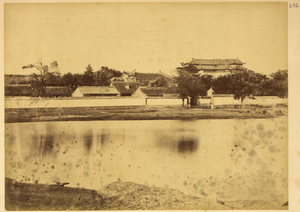
En 1874-1875, le gouvernement russe organisa une mission commerciale et de recherche en Chine. Cette mission avait pour objectif de trouver de nouvelles routes terrestres vers le marché chinois, d'étudier les perspectives d'une expansion commerciale, de rechercher des sites pour l'installation de consulats et d'usines, et de recueillir des informations sur la révolte de Dungan qui faisait alors rage dans les provinces de la Chine occidentale. Composée de 9 hommes et dirigée par le lieutenant-colonel Iulian A. Sosnovskii de l'état-major général de l'armée, cette mission comprenait également un topographe, le capitaine Matusovskii, un responsable scientifique, le Dr Pavel Iakovlevich Piasetskii, des interprètes chinois et russes, trois sous-officiers cosaques et le photographe de la mission, Adolf Erazmovich Boiarskii. La mission se déroula de Saint-Pétersbourg à Shanghai, en passant par Oulan-Bator (Mongolie), Pékin et Tianjin. Elle longea ensuite le fleuve Yangtsé et suivit la grande Route de la soie à travers l'oasis Hami et jusqu'au lac Zaysan, de retour en Russie. Adolf Erazmovich Boiarskii prit quelque 200 photographies, ce qui constitue une source unique pour l'étude de la Chine de cette période. La plupart des photographies prises durant cette mission apparaissent dans cet album, lequel rejoignit par la suite la collection Thereza Christina Maria, rassemblée par l'empereur Pierre II du Brésil qui en fit don à la Bibliothèque nationale du Brésil. Bâtiments